Penistone railway station

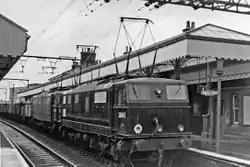
An electric train at the now closed Woodhead Line platforms in 1954

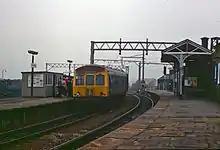
Penistone station in the 1970s

Until 5 January 1970, Penistone station also served passenger trains on the electrified Woodhead Line from Sheffield Victoria to Manchester Piccadilly. Electric trains started in 1954; previously the service was steam-operated.